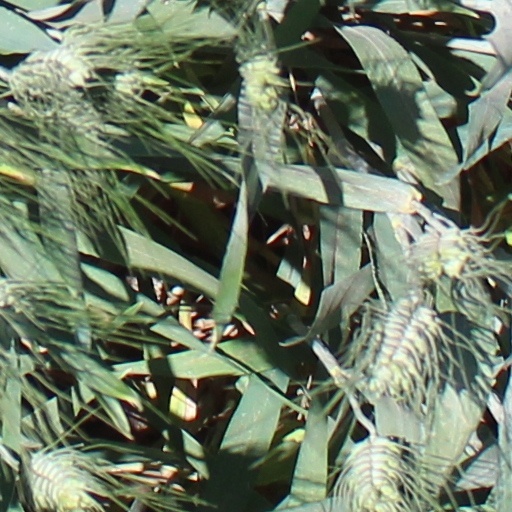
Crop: wheat